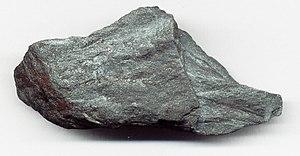
Le minerai de fer est une roche contenant du fer, généralement sous la forme d'oxydes, comme l'hématite.